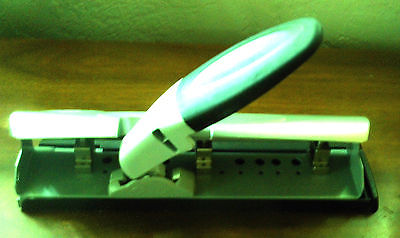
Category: stapler